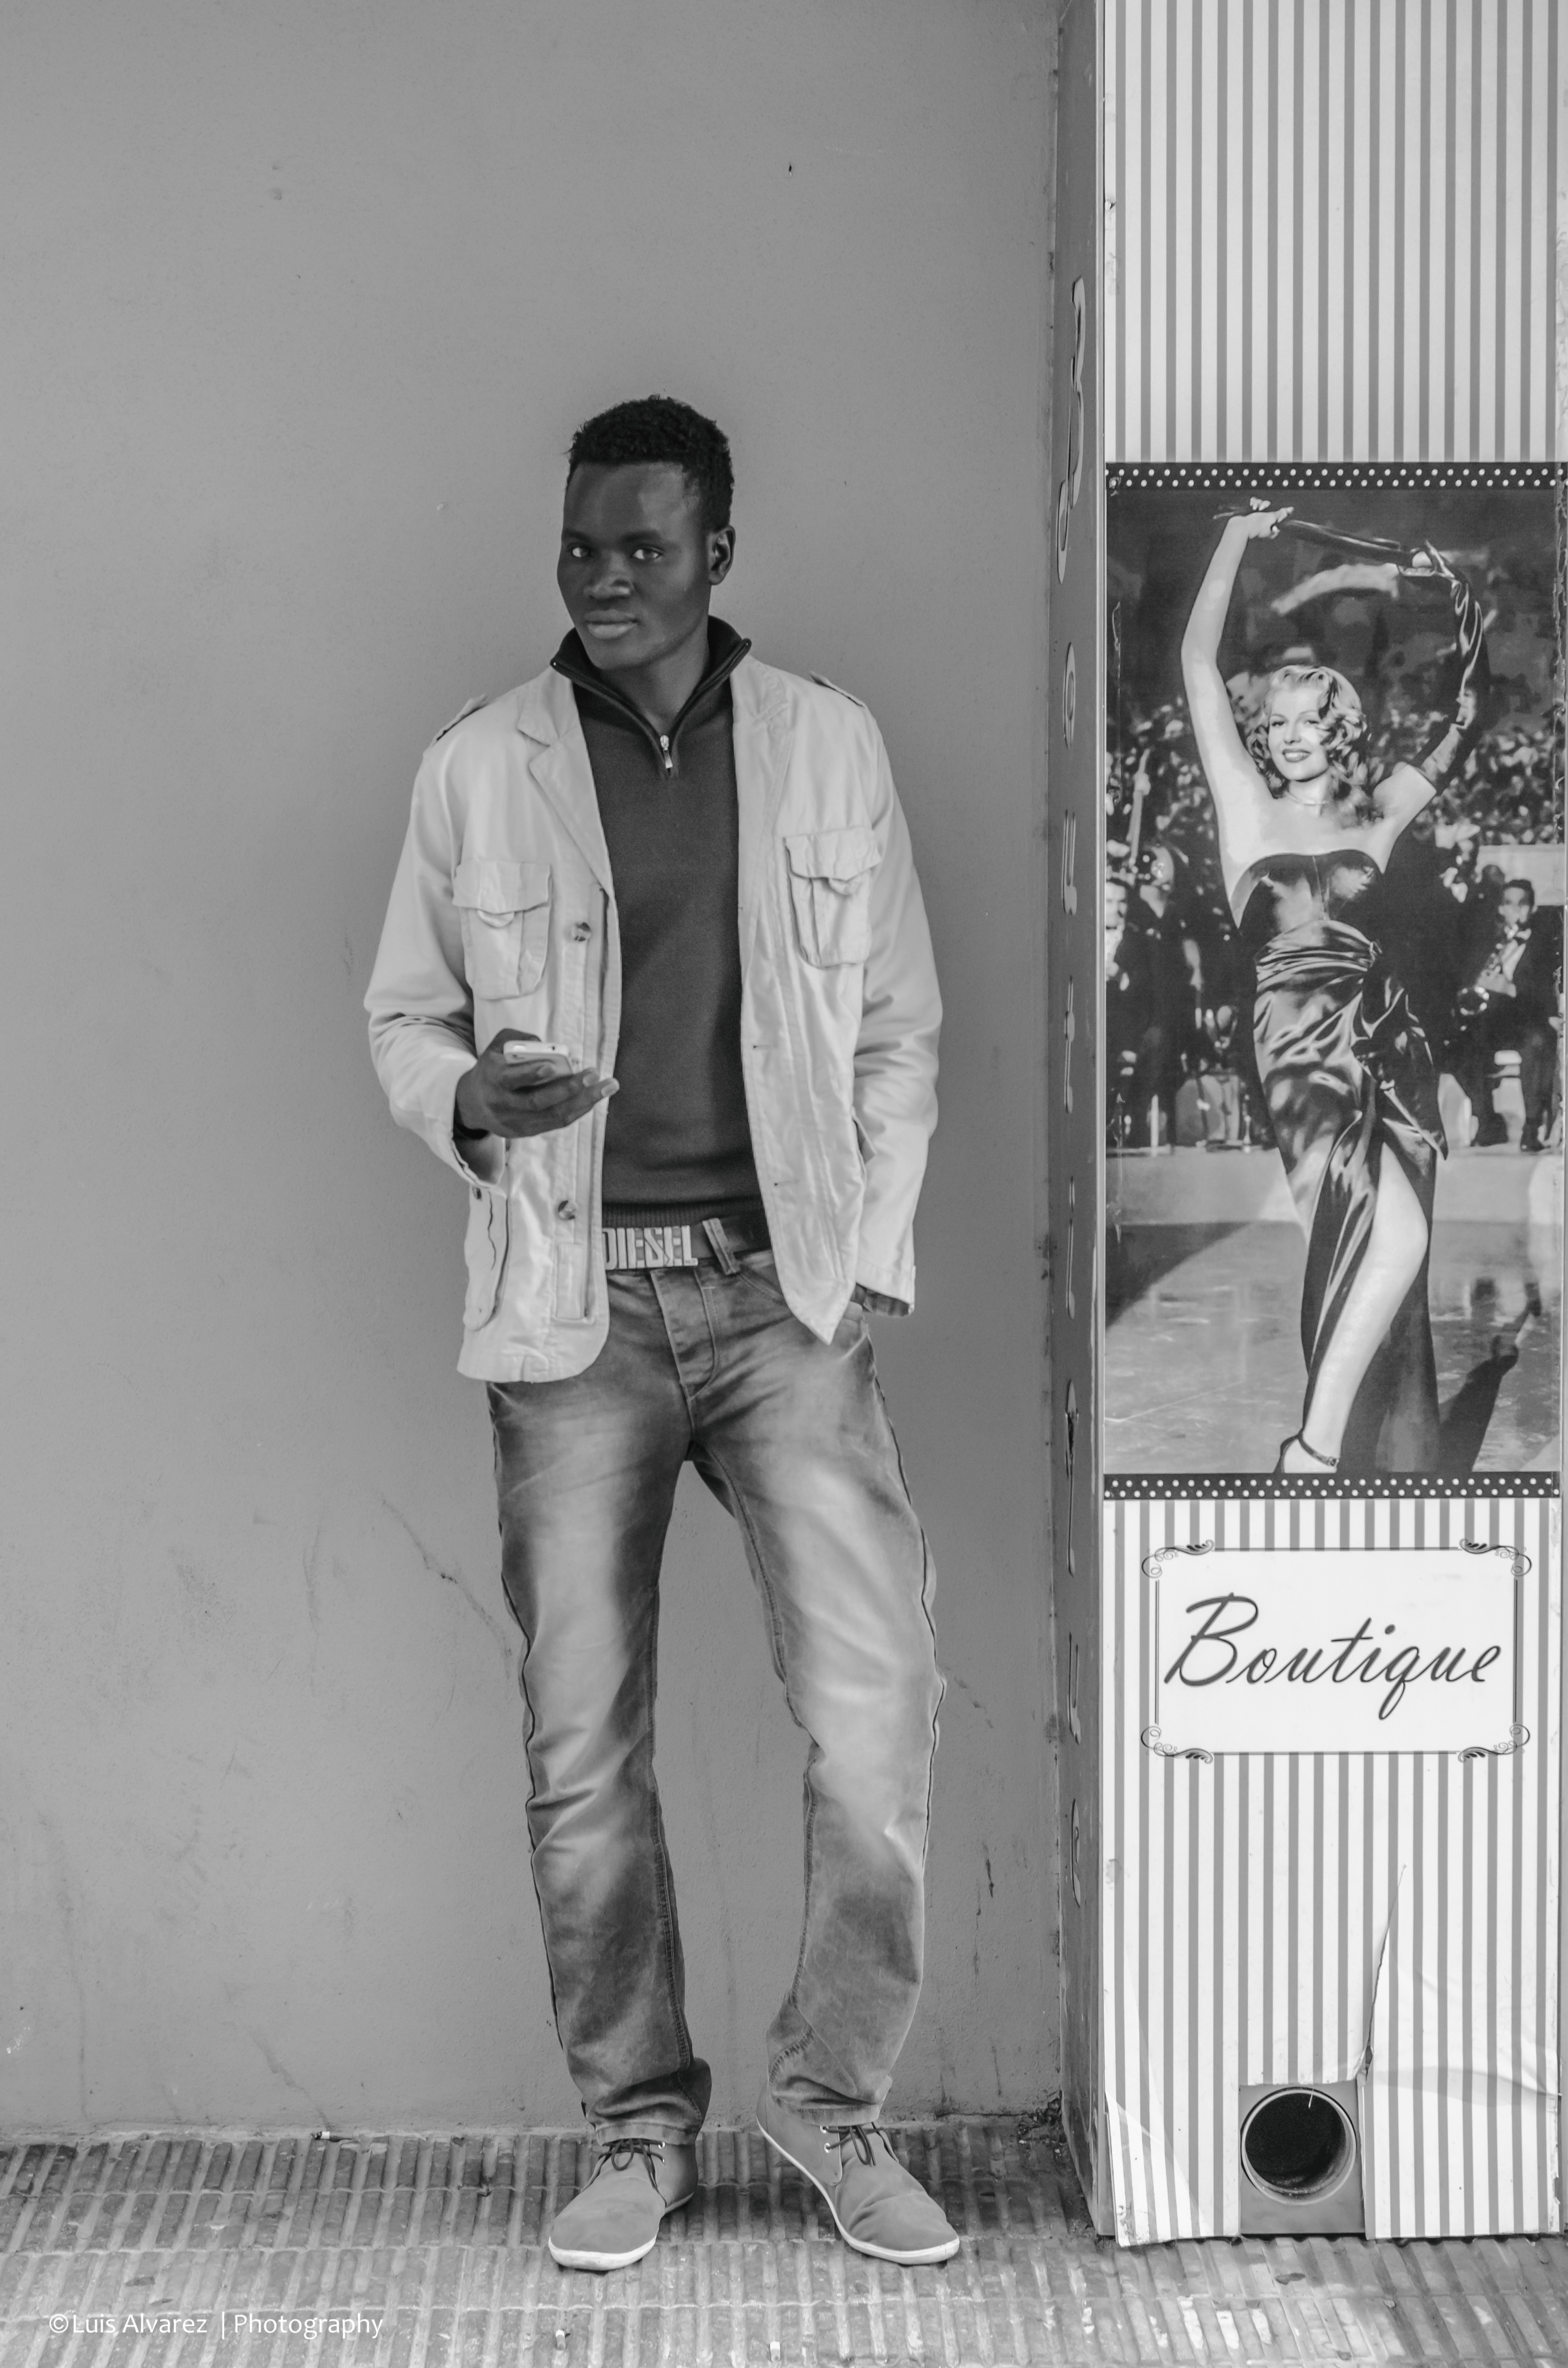
man, outdoor, creative, black and white, white, street, camera, photography, city, male, portrait, lens, crop, nikon, black, monochrome, flickr, bw, candid, spain, gentleman, 50mm, photograph, catalonia, commons, prime, faces, snap, d7000, moment, unposed, decisive, souls, luis, streettog, tog, collecting, salou, alvarez, marra, going, photo shoot, monochrome photography